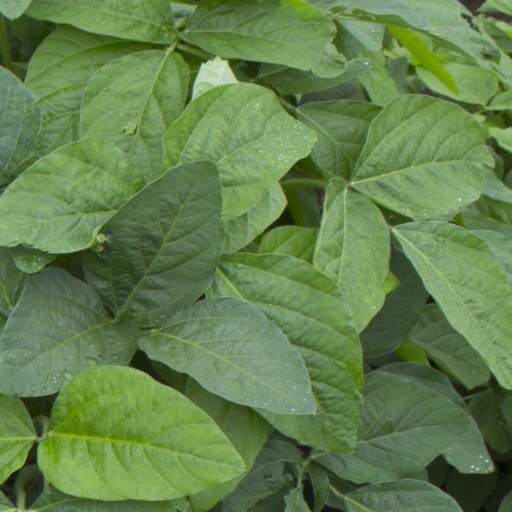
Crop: soybean